Igagoe vendetta

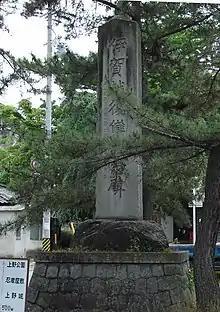
Igagoe vendetta monument

"On the seventh day of the eleventh month of 1634", Watanabe Kazuma, Araki Mataemon, and two other men waited for Kawai Matagoro at the Kagiya crossroads in Iga-Ueno. They had been informed of Matagoro's route from Osaka. Mataemon and his followers waited for Matagoro in a nearby shop. When they arrived, Mataemon killed Matagoro's uncle, Kawai Jinzaemon, and the followers who surrounded Matagoro. Historian Stephen Turnbull wrote, that: